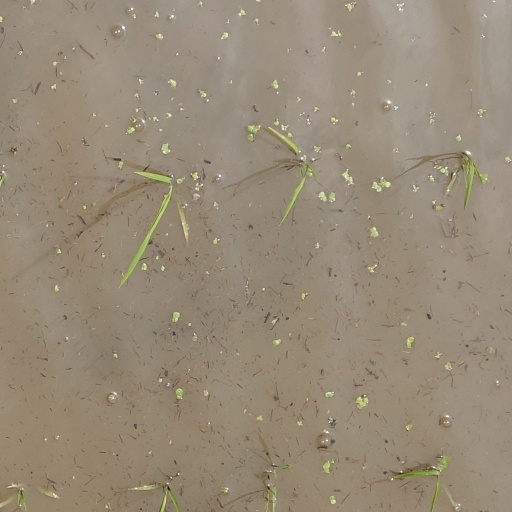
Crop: rice